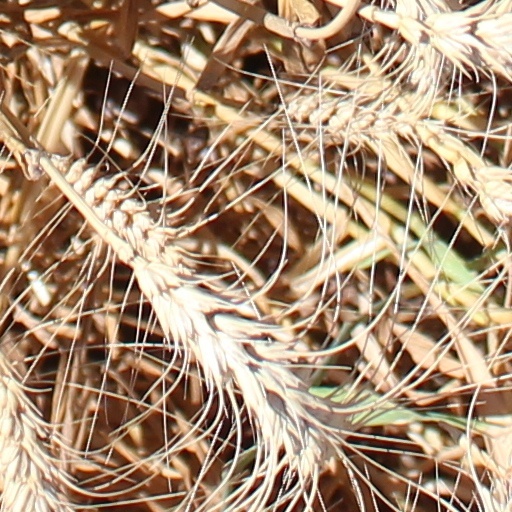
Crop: wheat